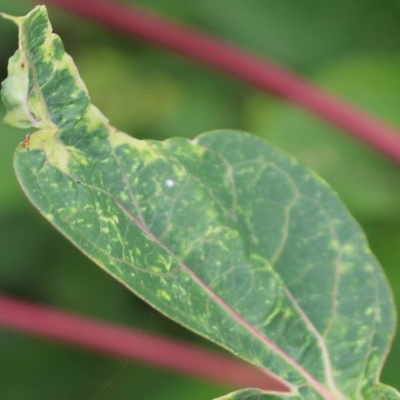
Crop: Cassava
Condition: mosaic